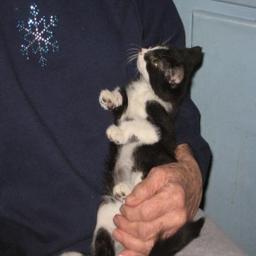
Animal: cats